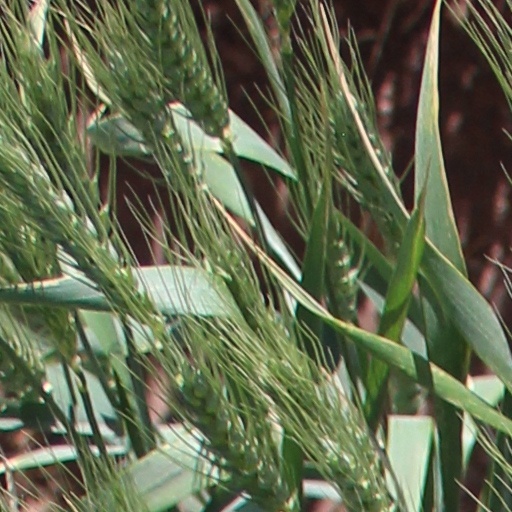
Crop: wheat